Northern Boulevard station

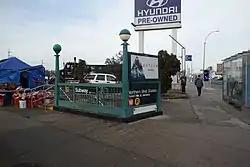
Station entrance

The Queens Boulevard Line was one of the first lines built by the city-owned Independent Subway System (IND), and stretches between the IND Eighth Avenue Line in Manhattan and 179th Street and Hillside Avenue in Jamaica, Queens. The Queens Boulevard Line was in part financed by a Public Works Administration (PWA) loan and grant of $25 million. One of the proposed stations would have been located at Northern Boulevard.